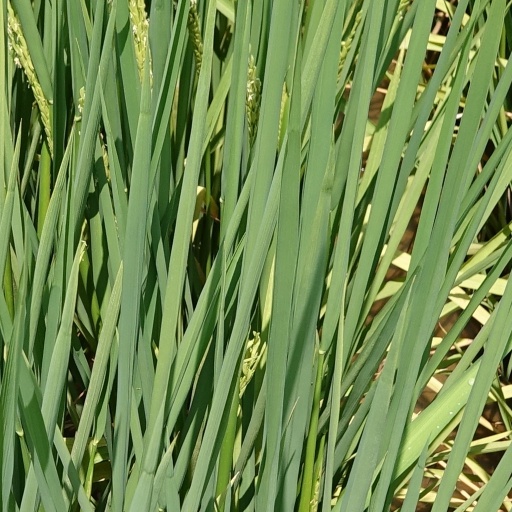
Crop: rice